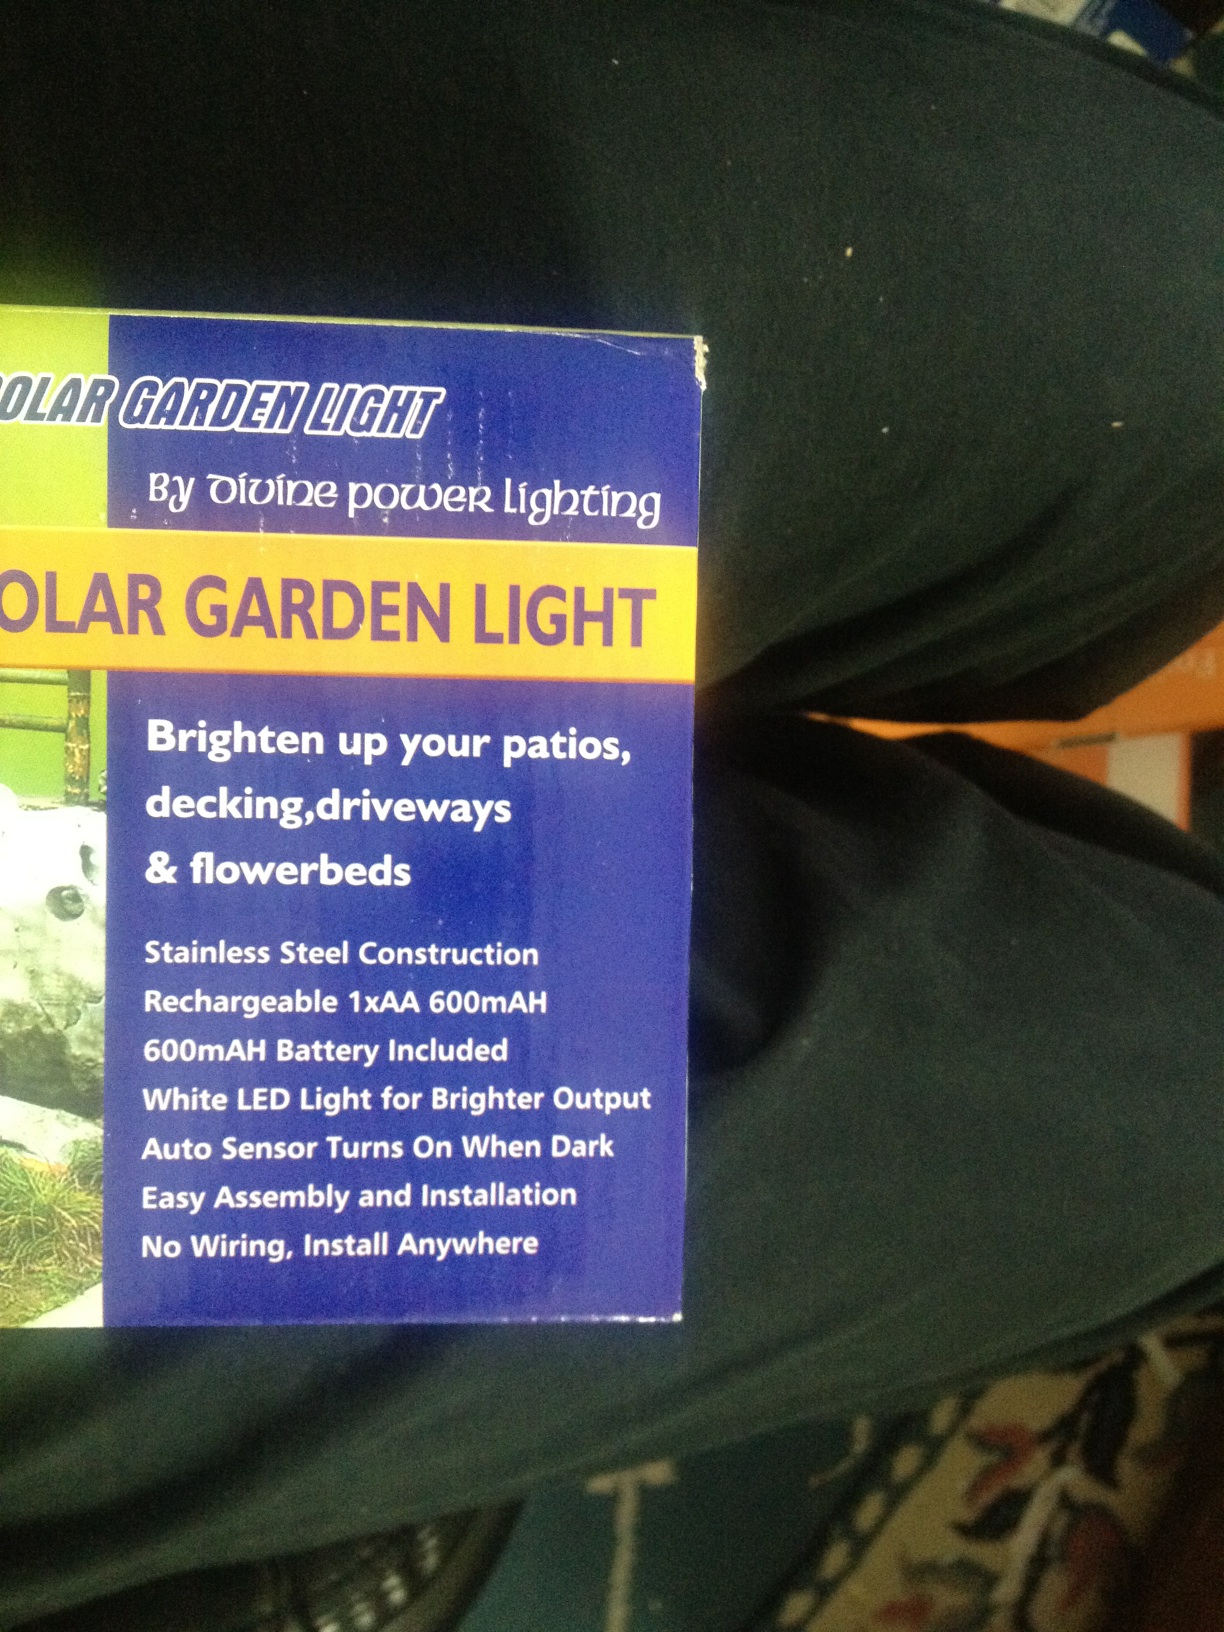Question: What is this item?
Answer: solar garden light